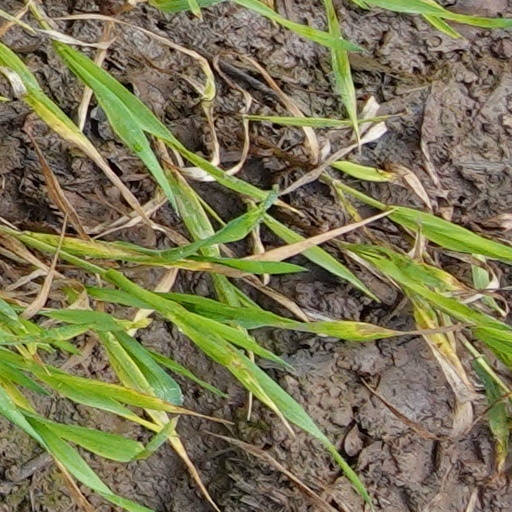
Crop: wheat